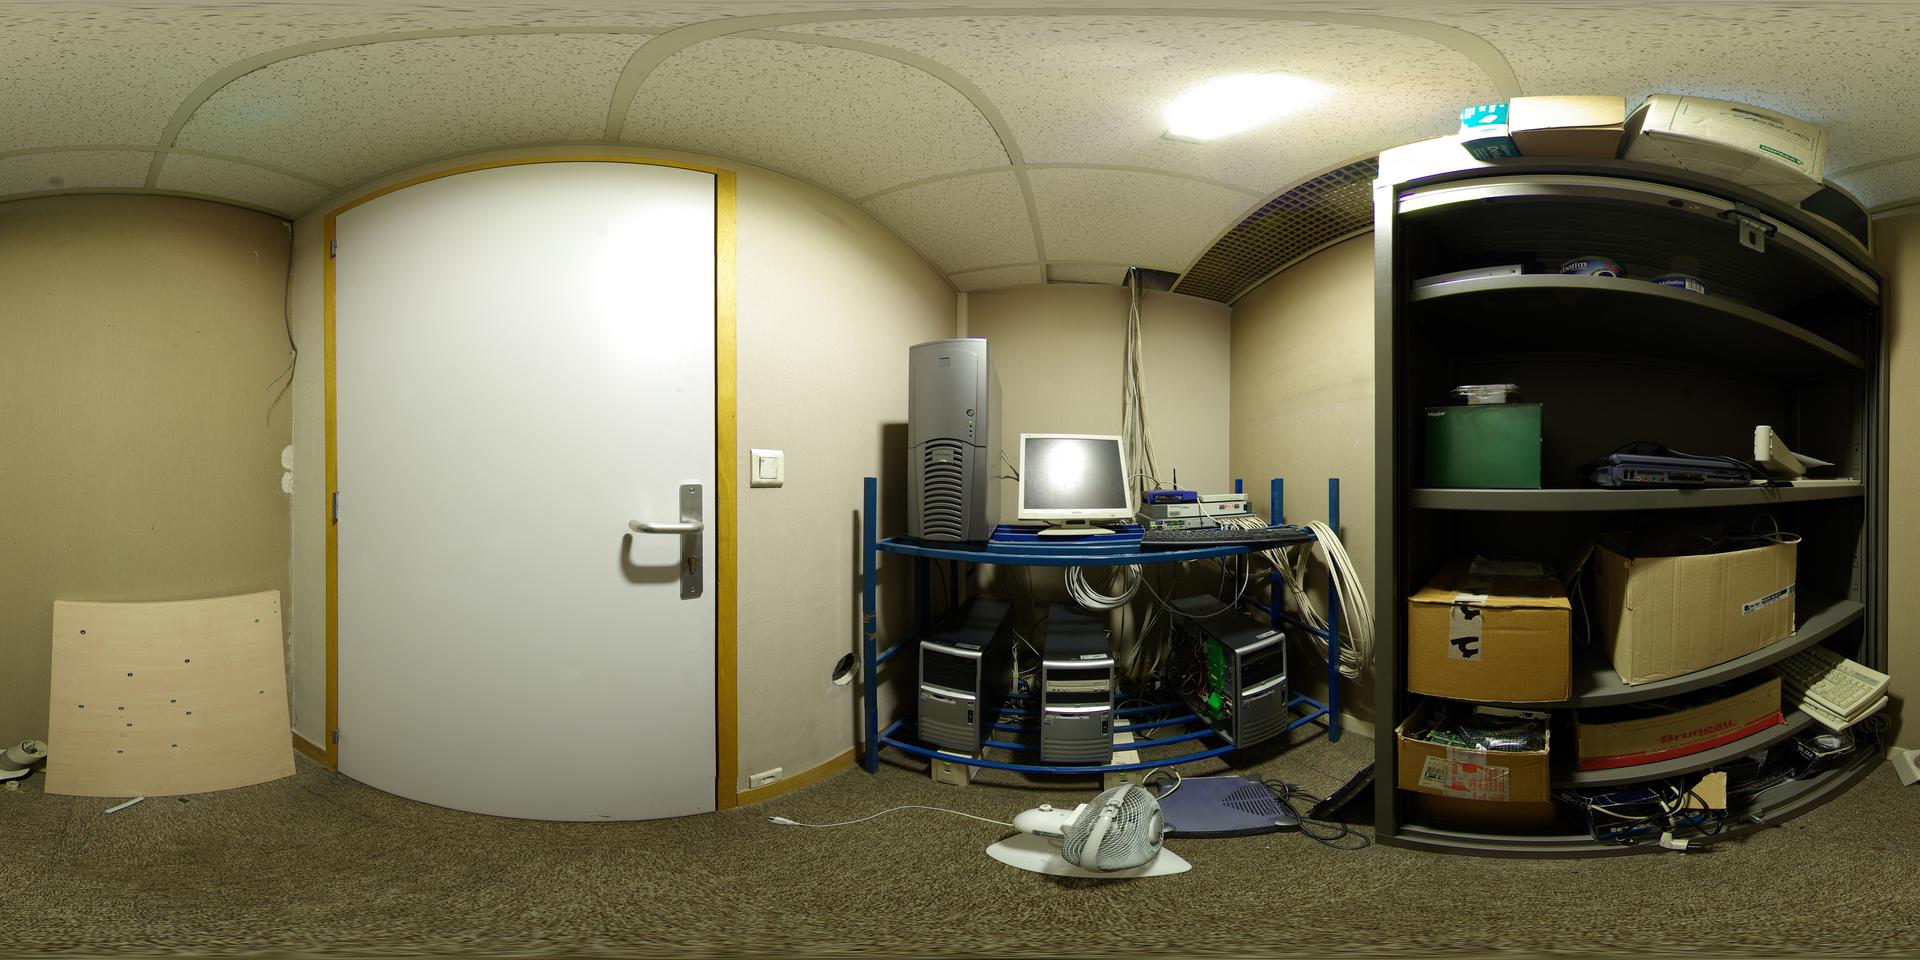
Referred object: the silver desktop computer tower

Referred object: the white door with silver handle